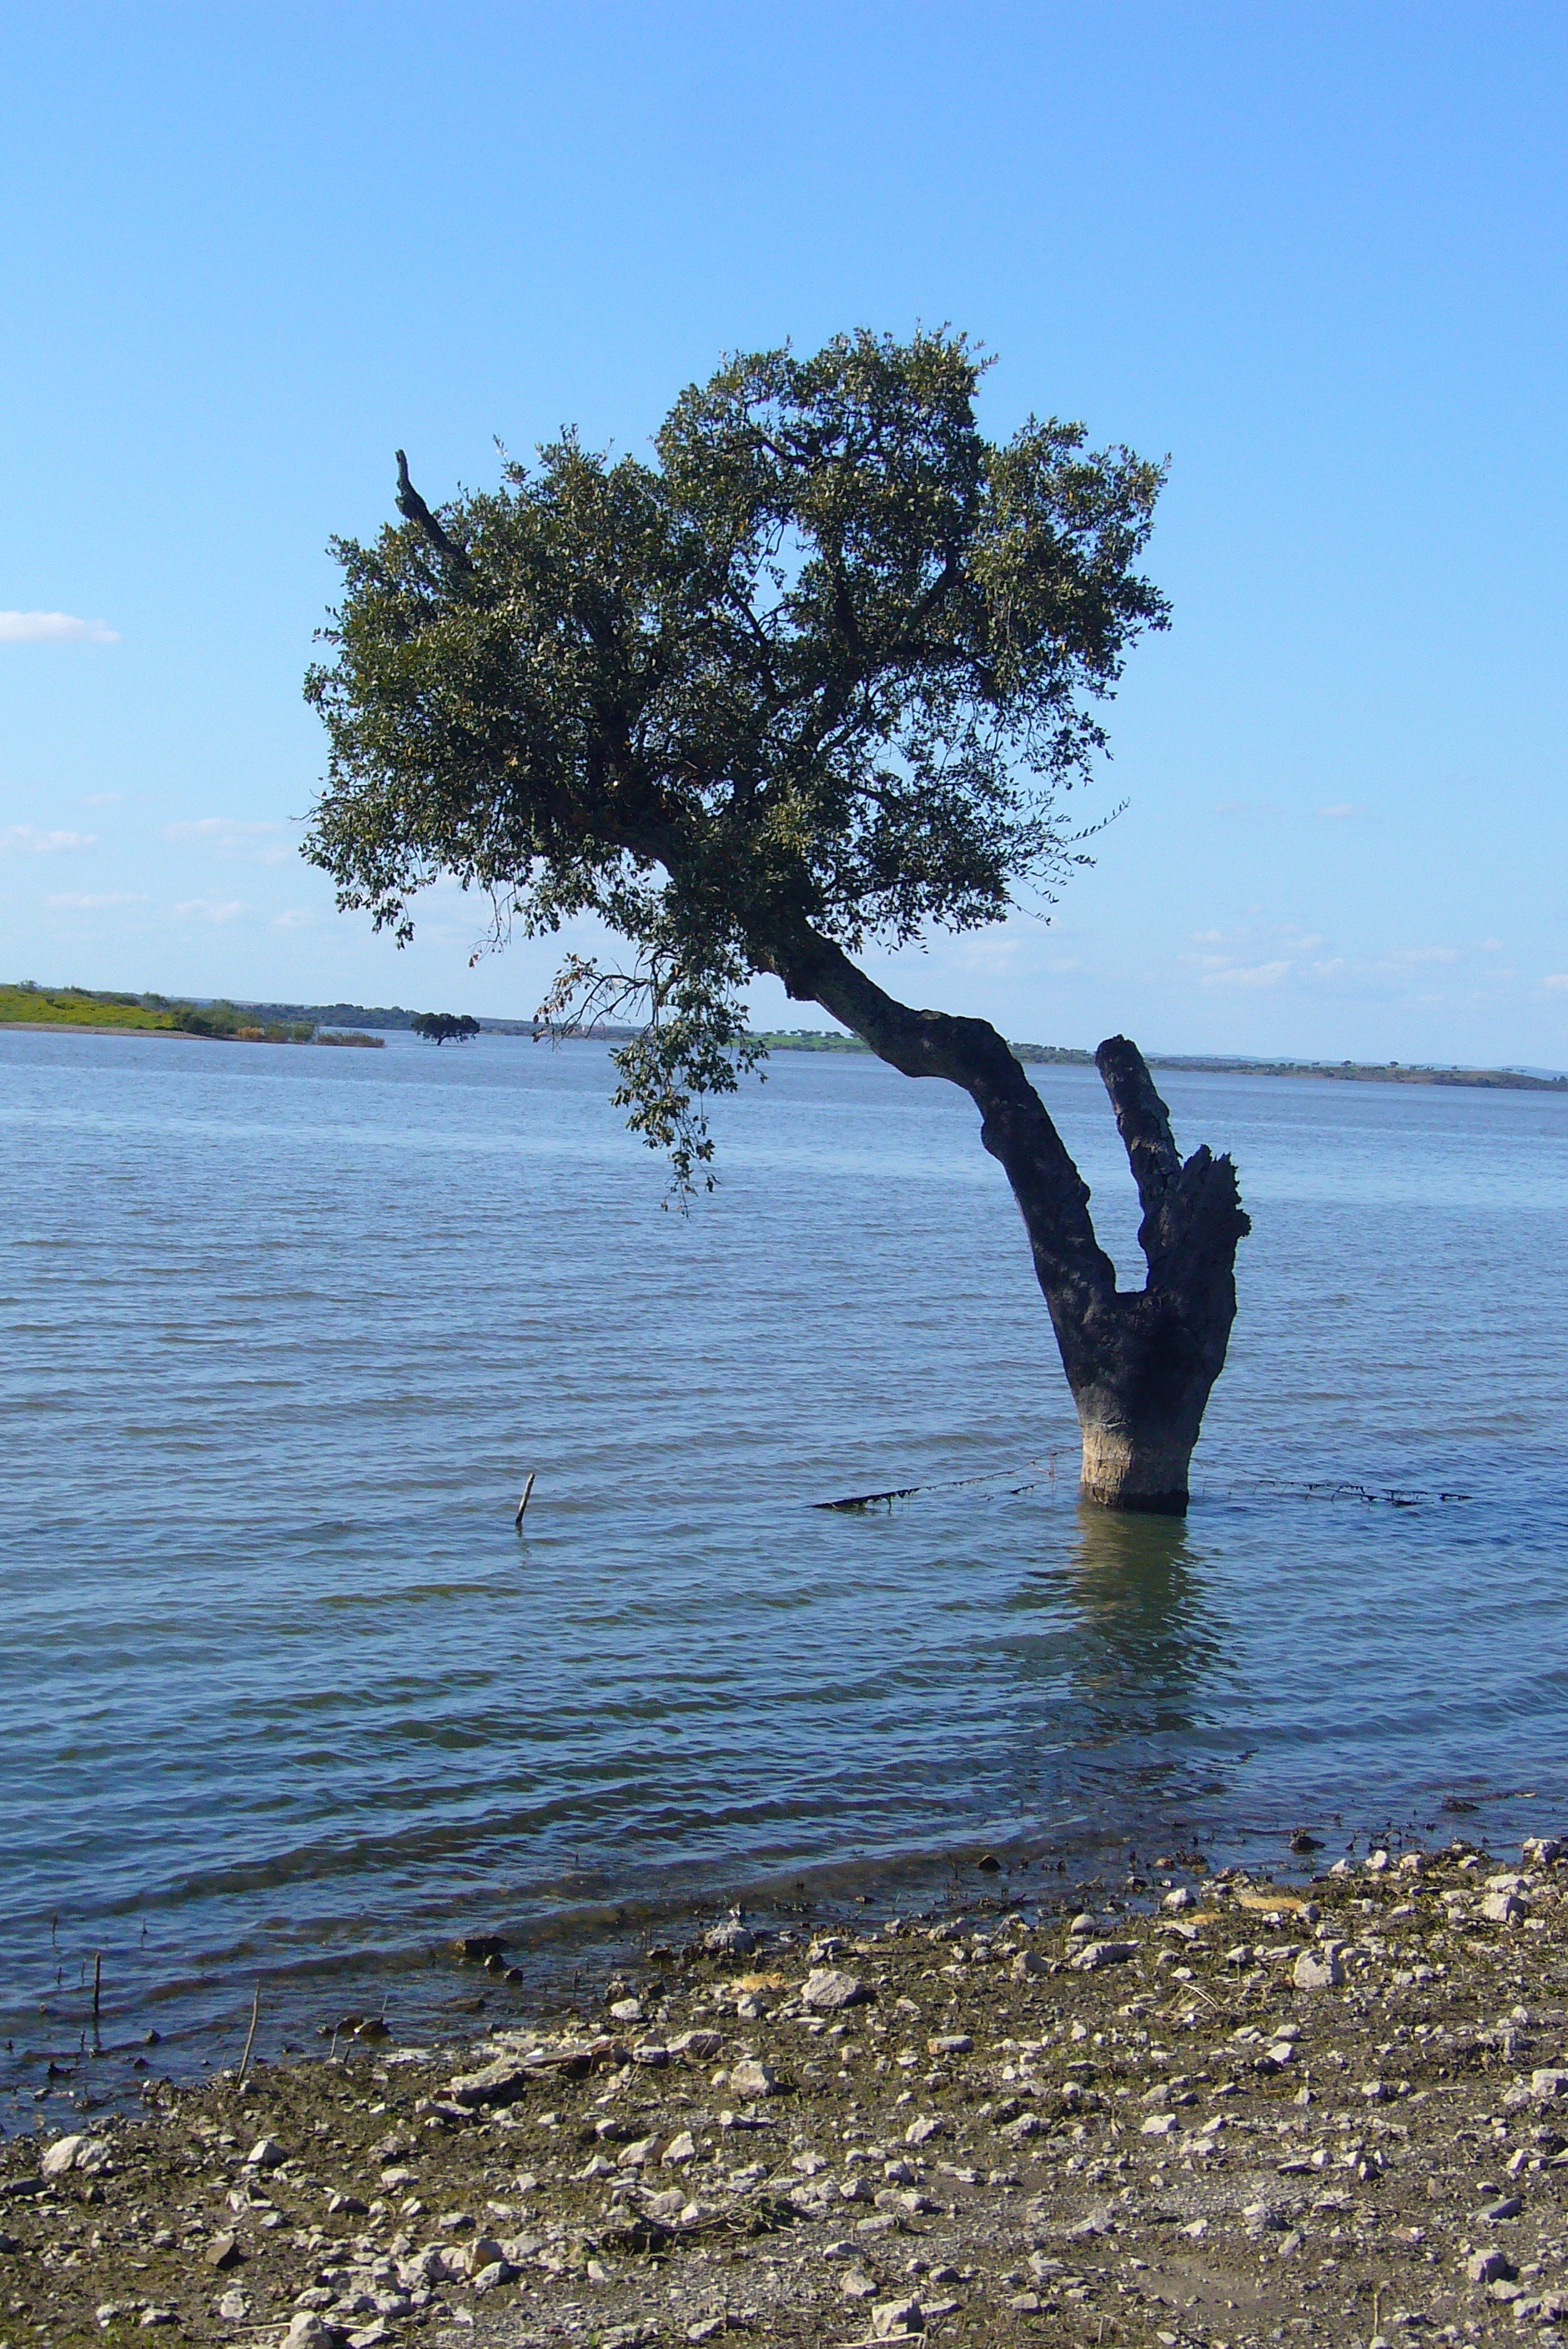
beach, landscape, sea, coast, tree, water, nature, ocean, plant, shore, lake, vacation, bay, body of water, woody plant, arecales